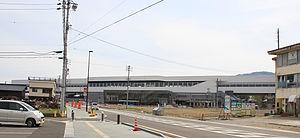
La gare d'Iiyama est une gare ferroviaire située à Iiyama, dans la préfecture de Nagano au Japon. Elle est exploitée par la East Japan Railway Company.